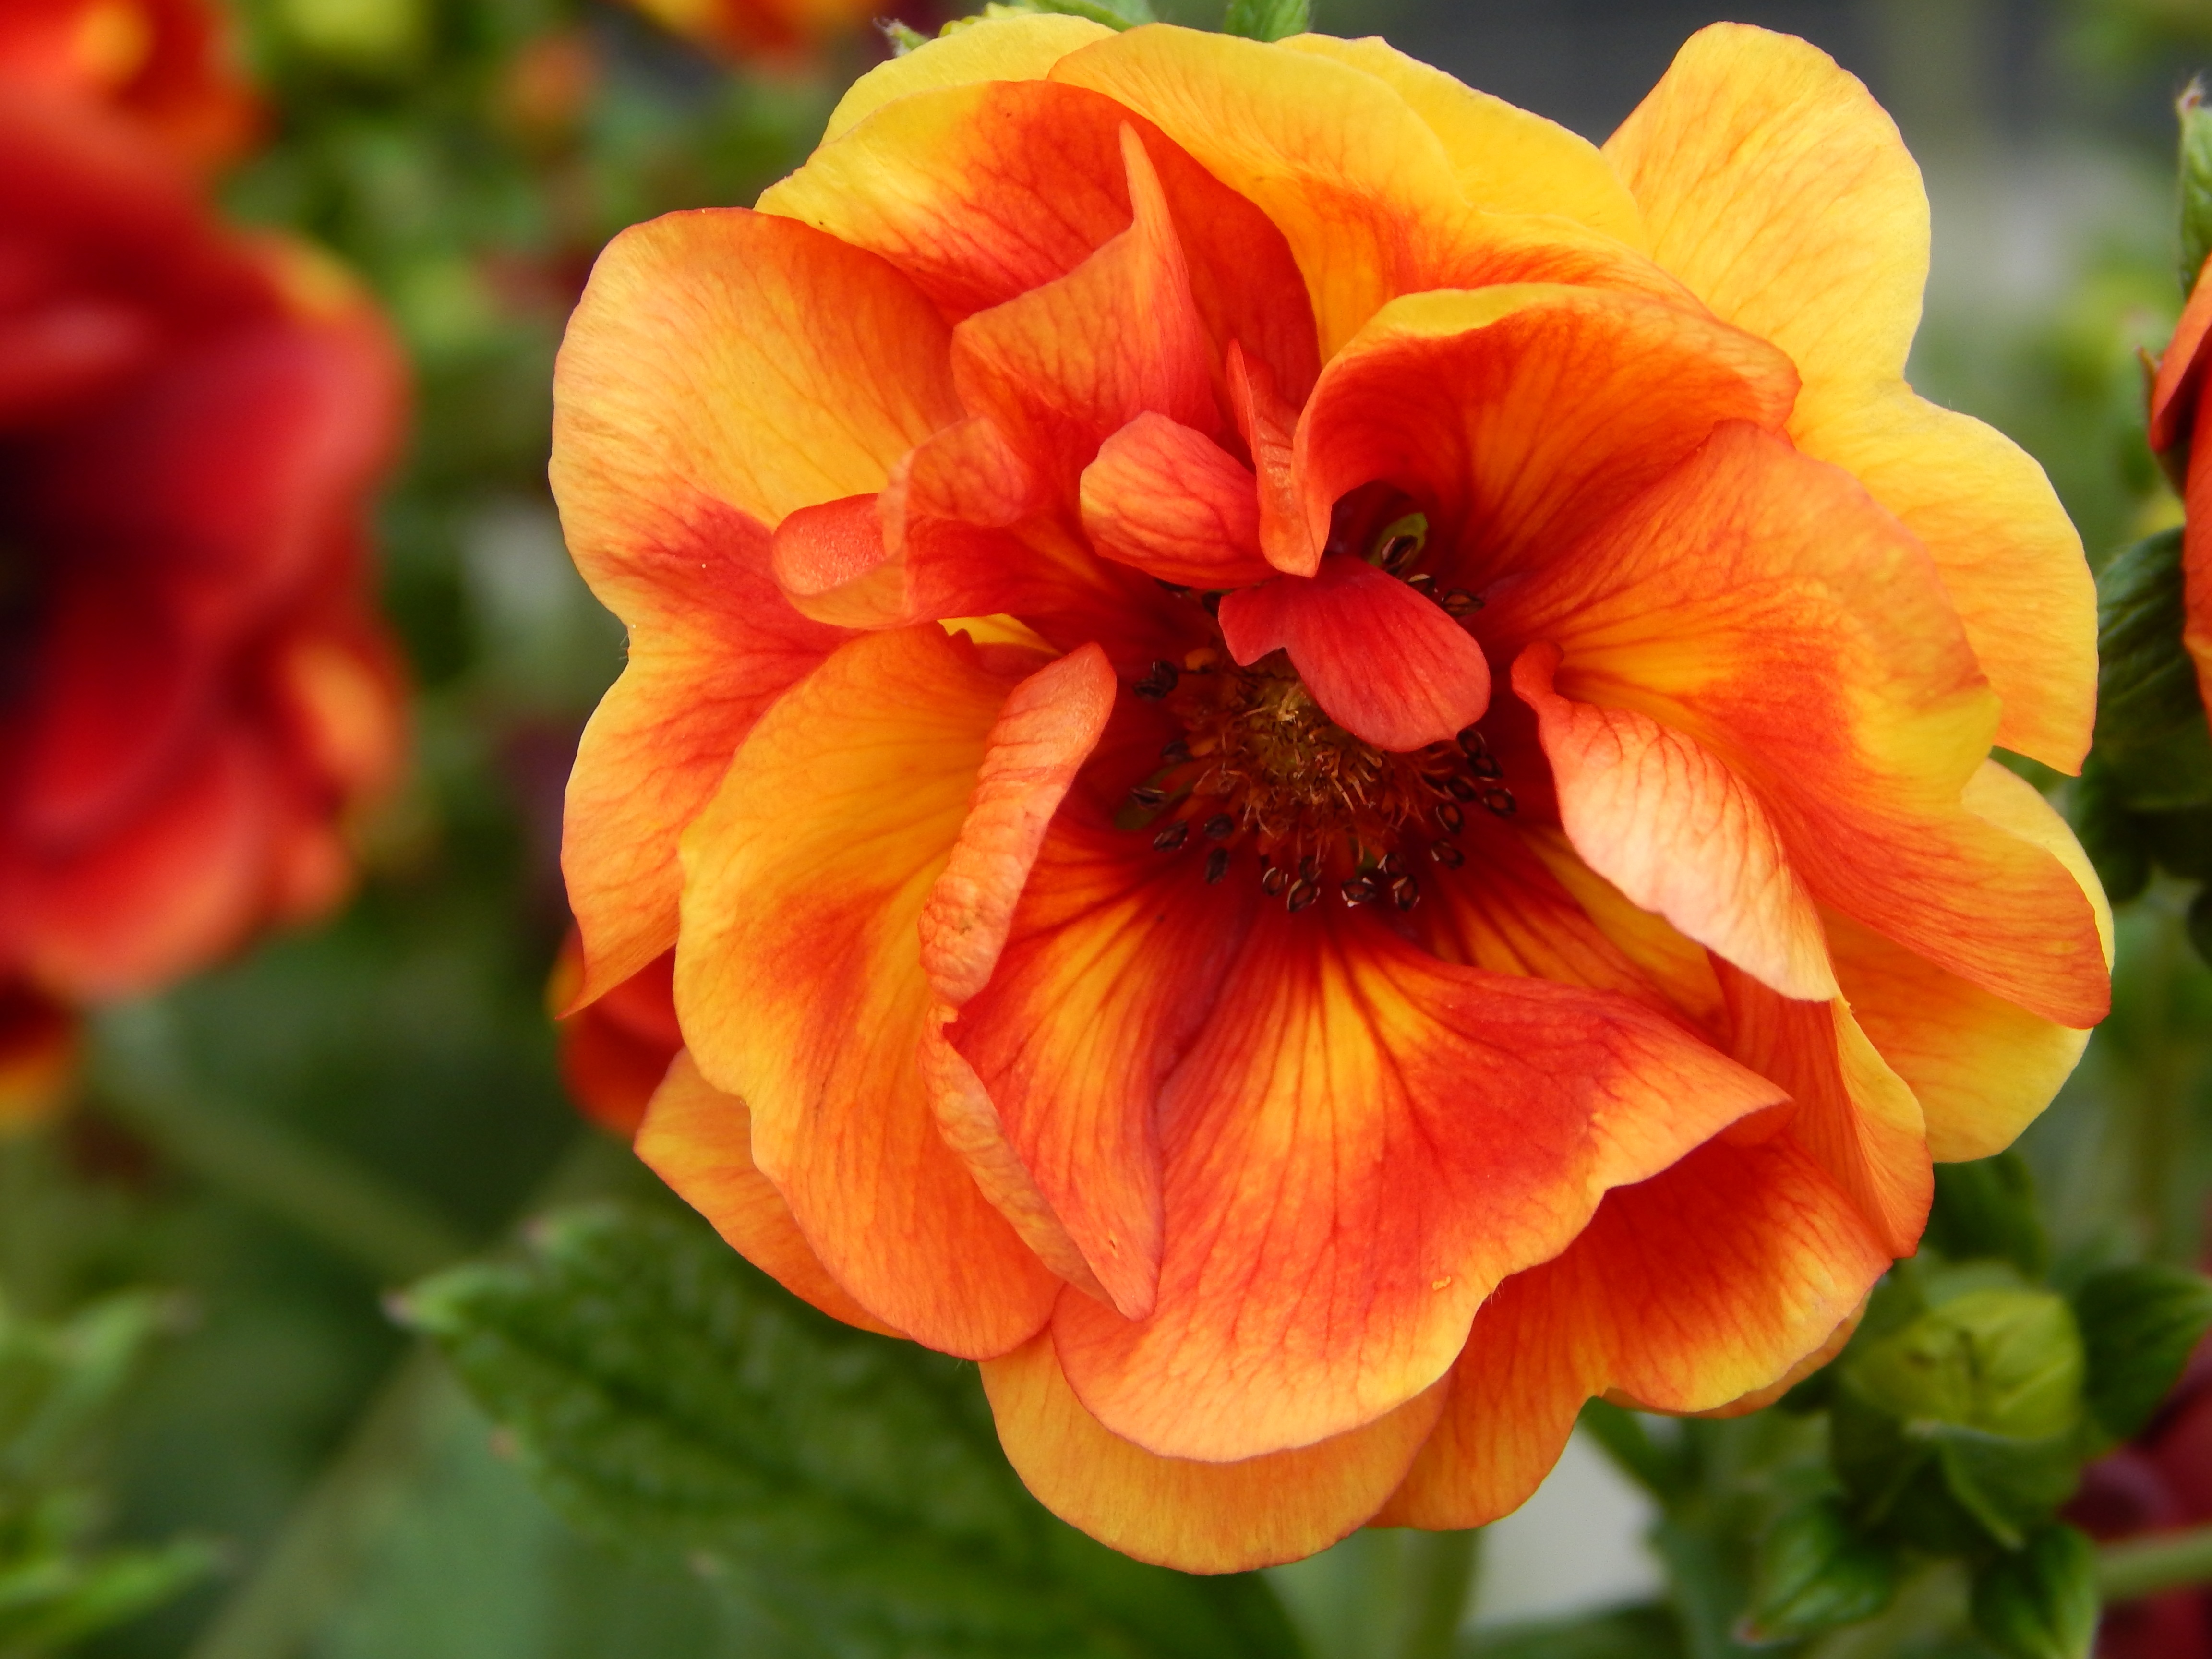
nature, blossom, plant, flower, petal, bloom, summer, orange, botany, yellow, close, flora, yellow flower, macro photography, flowering plant, summer flower, annual plant, land plant